1991 Merion mid-air collision

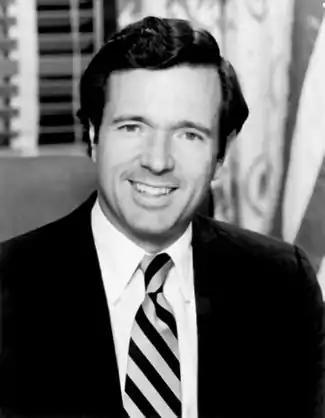
U.S. Senator John Heinz

Word of Heinz's death came from his Washington office. At midafternoon, sobbing members of his staff began walking out of his office in the Russell Senate Office Building. A few minutes later, the senator's legislative director, Richard Bryers, announced Heinz's death to reporters.